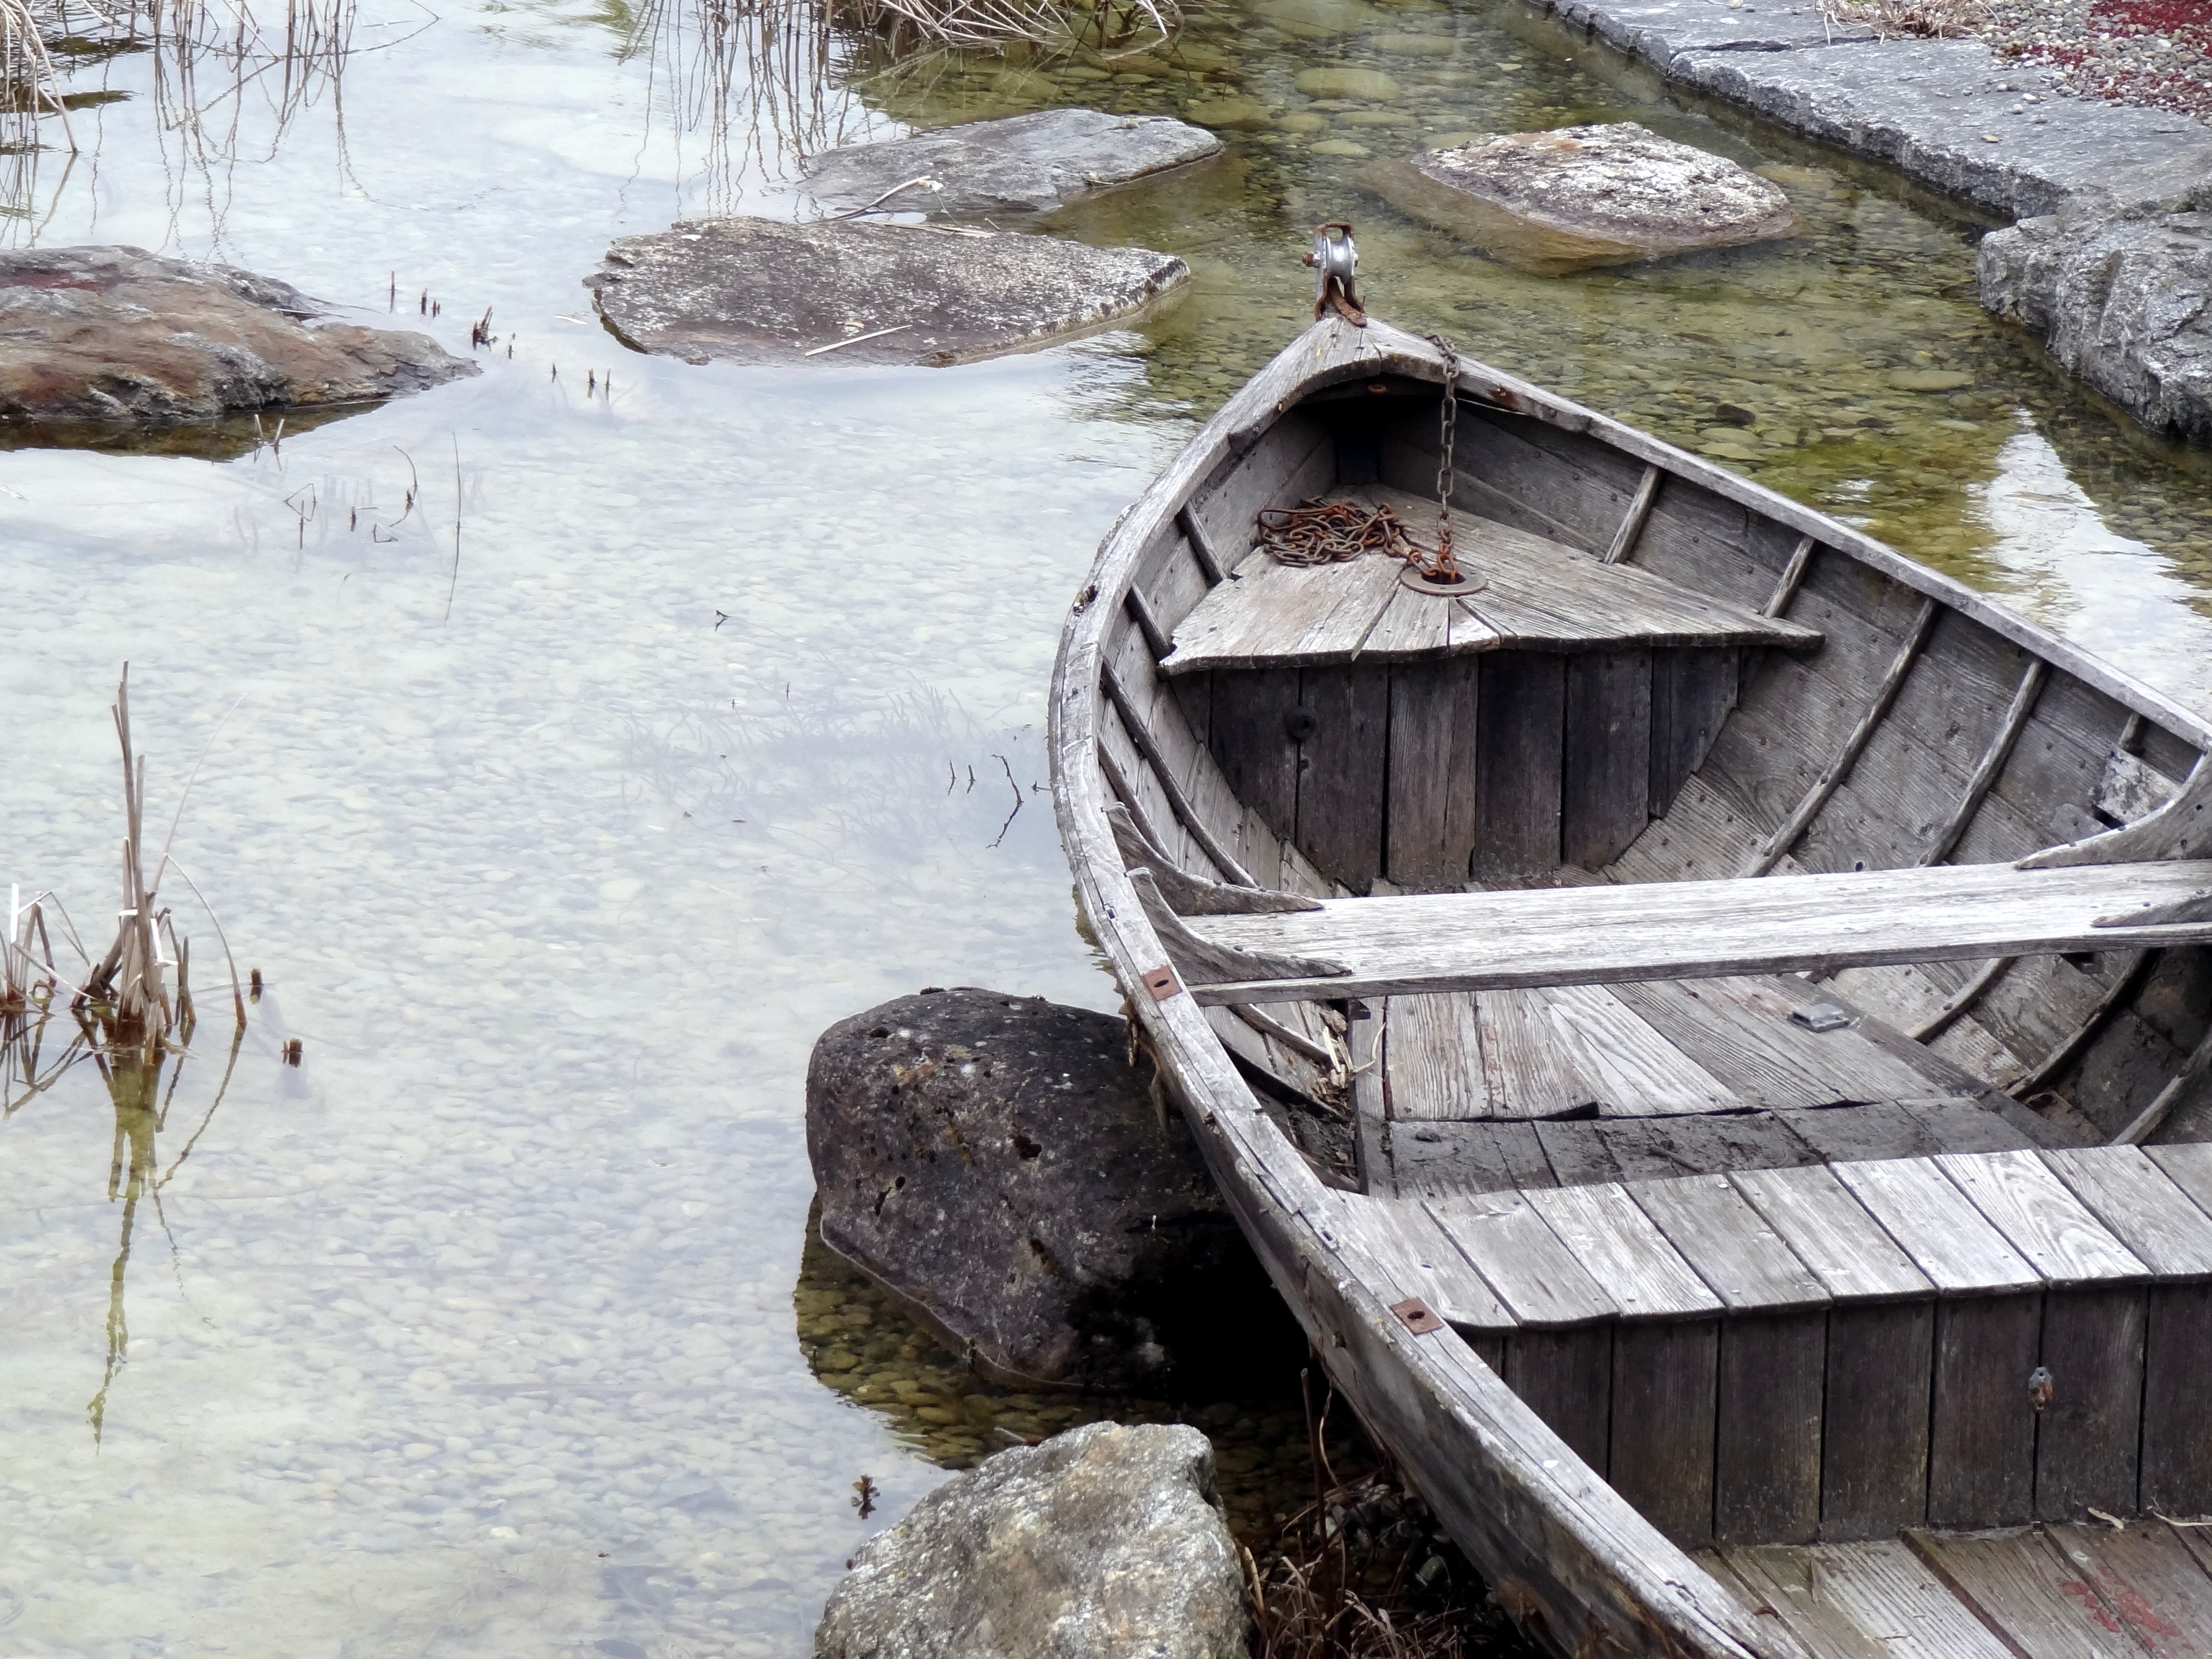
water, boat, ship, boot, vehicle, port, waterway, watercraft rowing